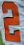
Number: 2